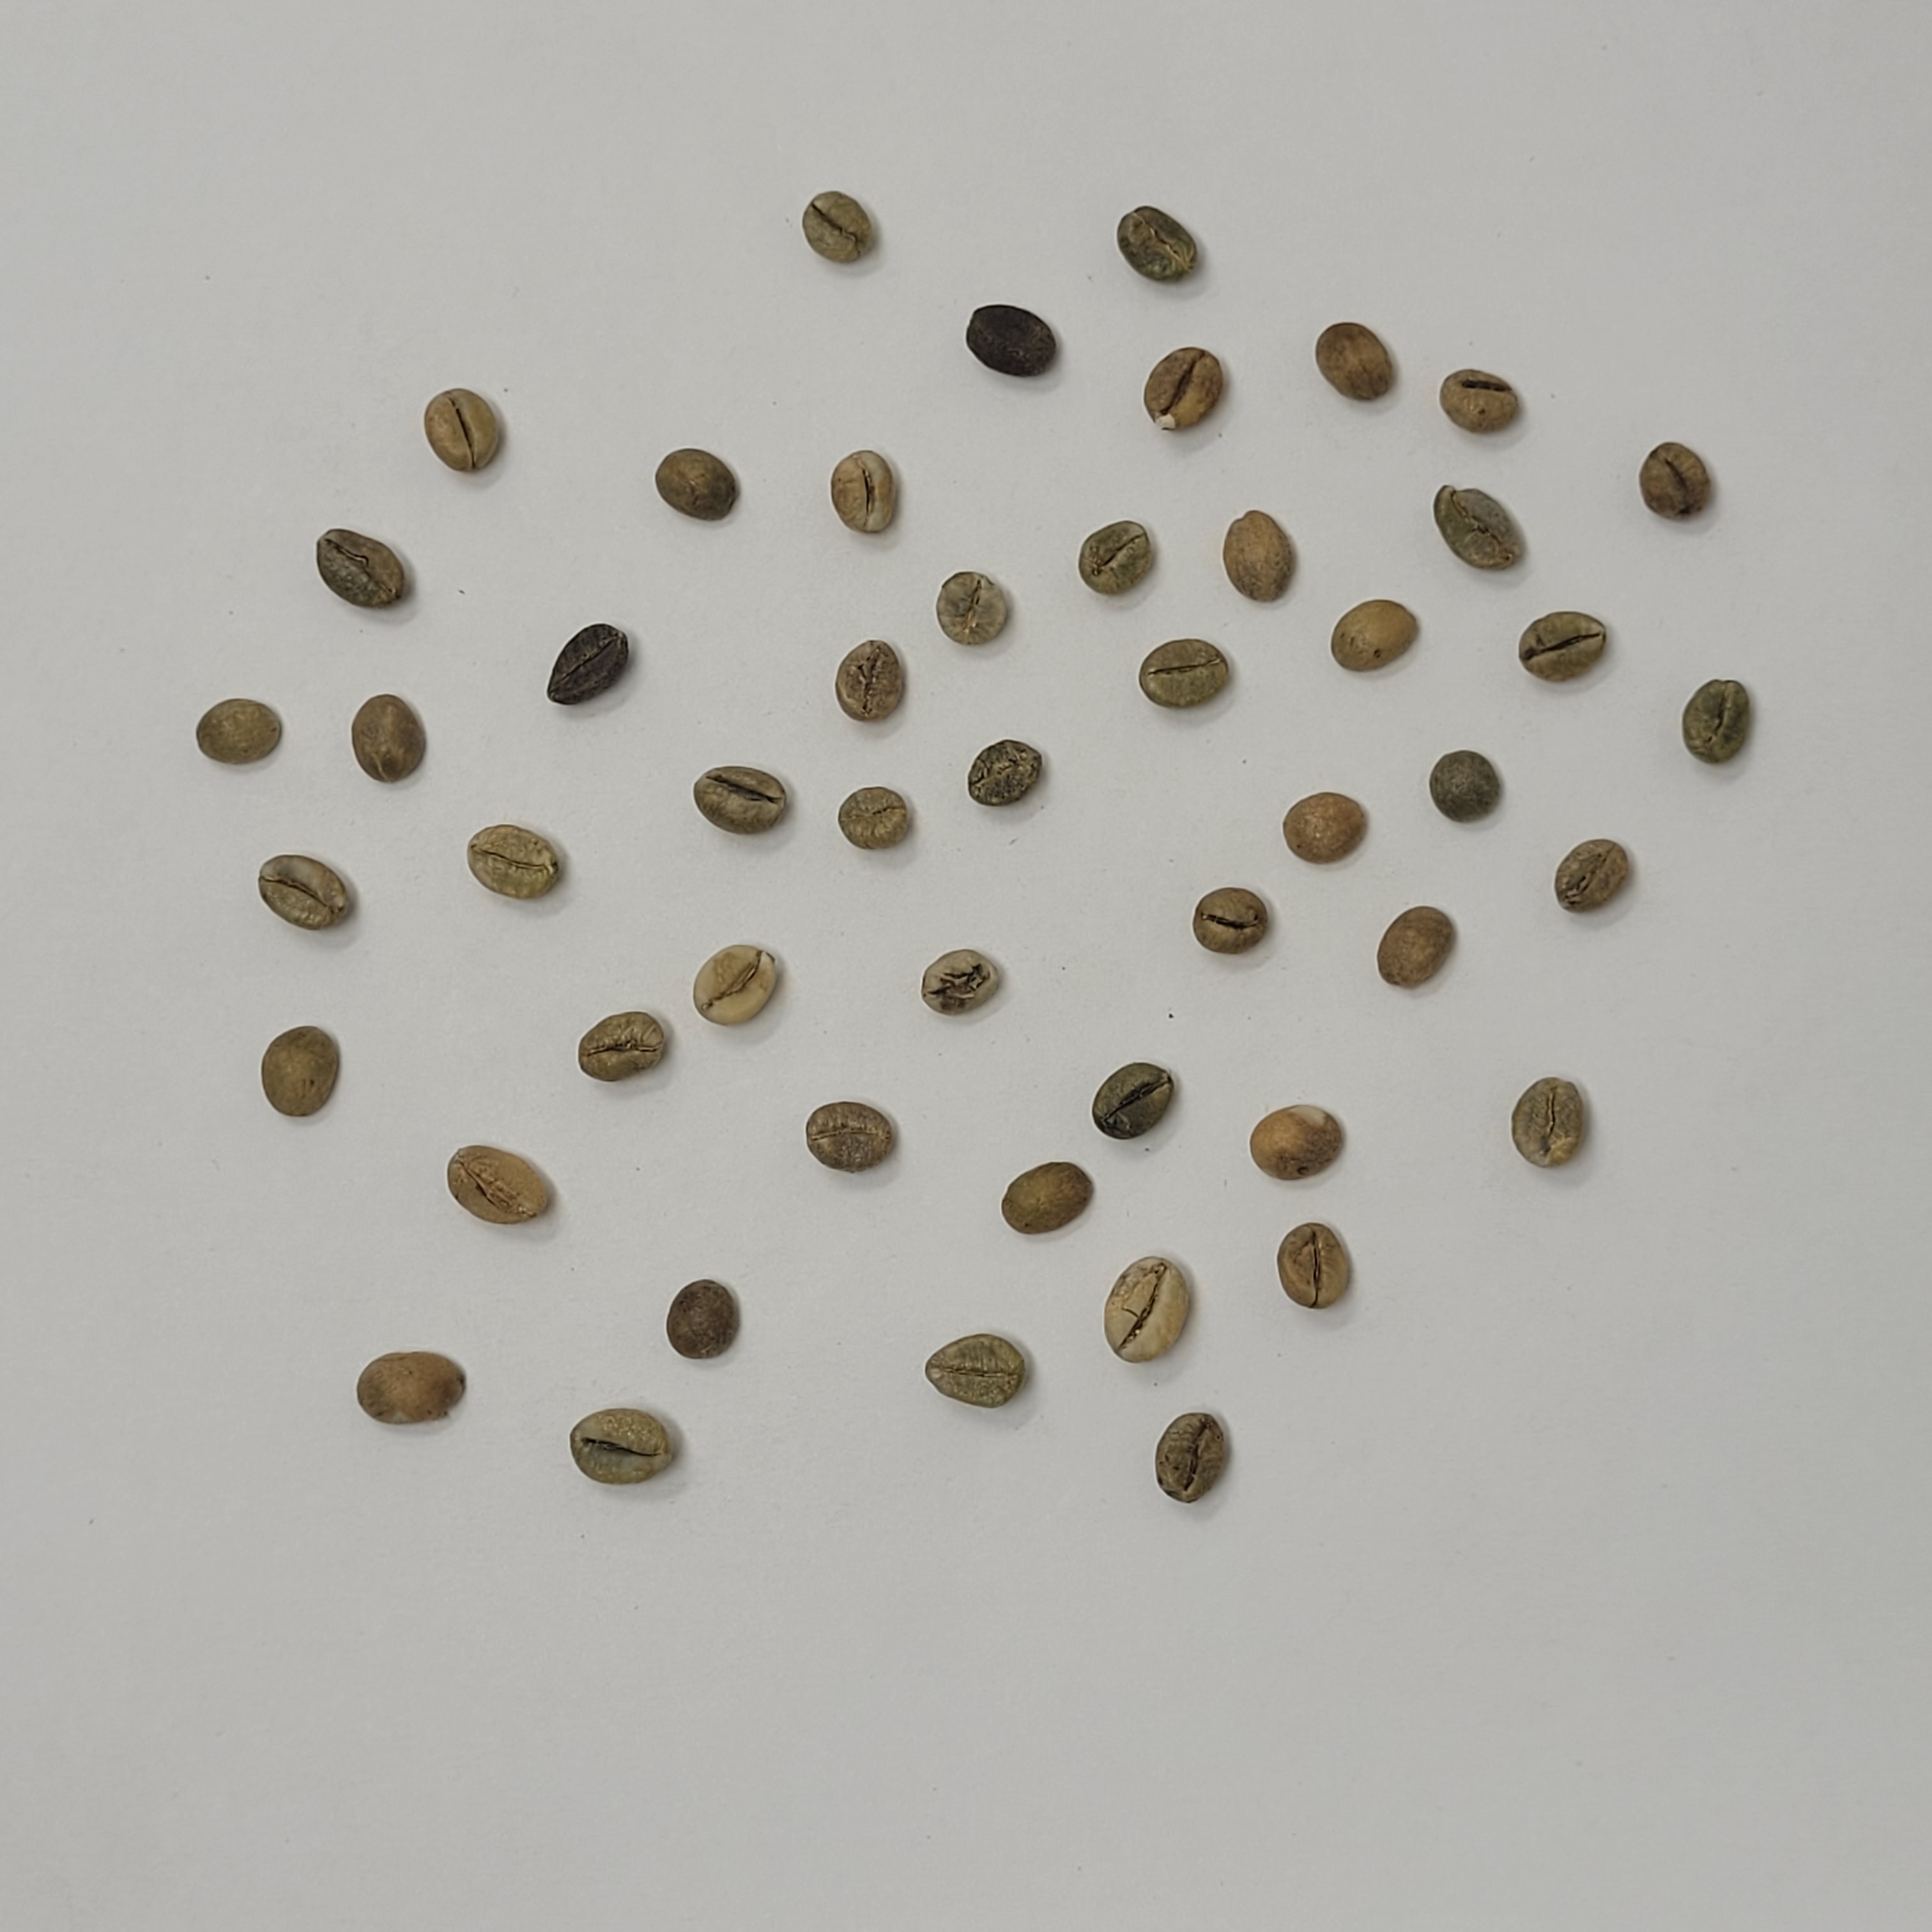
Coffee bean quality grade: C